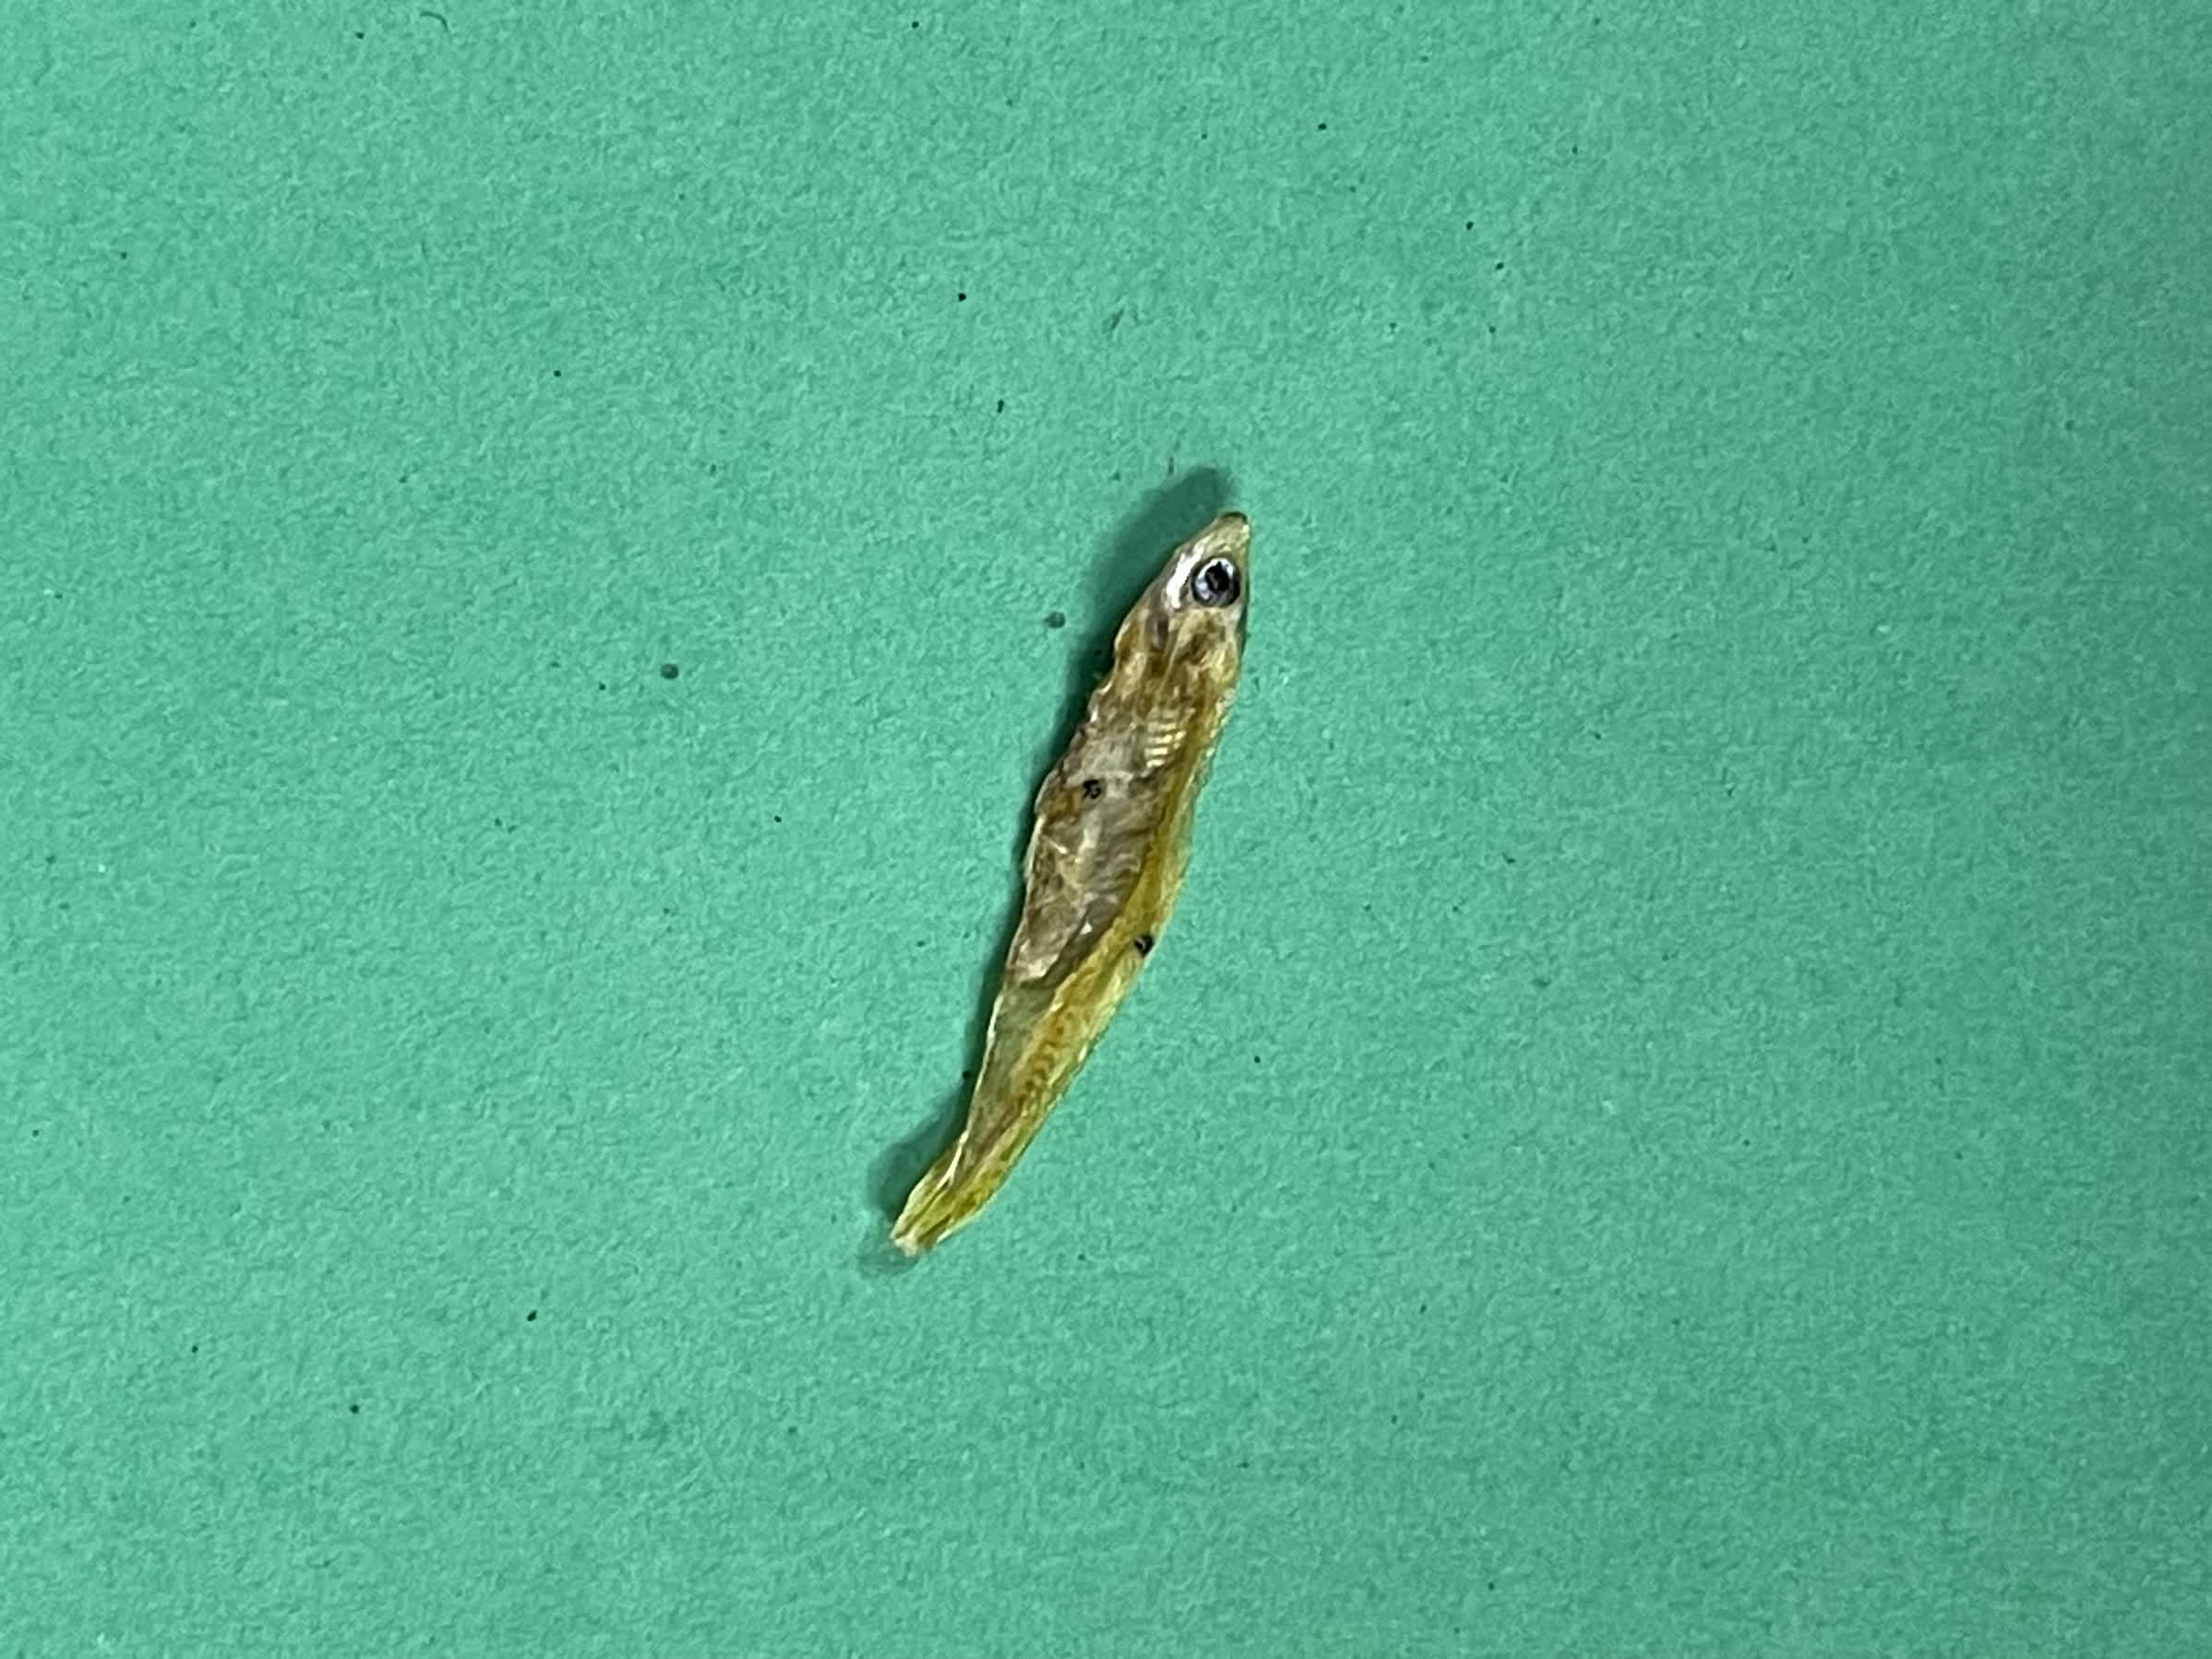
Species: kachki